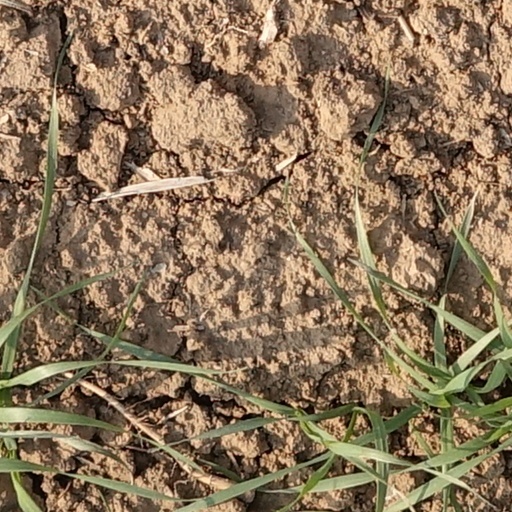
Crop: wheat